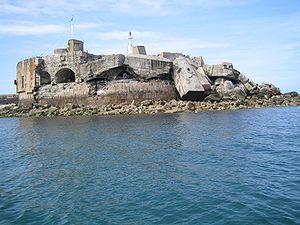
La rade de Cherbourg, dans la Manche, dispose d'un ensemble de signalisation maritime dont le plus important est le phare du fort de l'Ouest, sur la digue centrale.
La rade de Cherbourg, située à Cherbourg en France, est la seconde plus grande rade artificielle du monde après celle de Ras Laffan, avec une superficie d'environ 1 500 hectares.